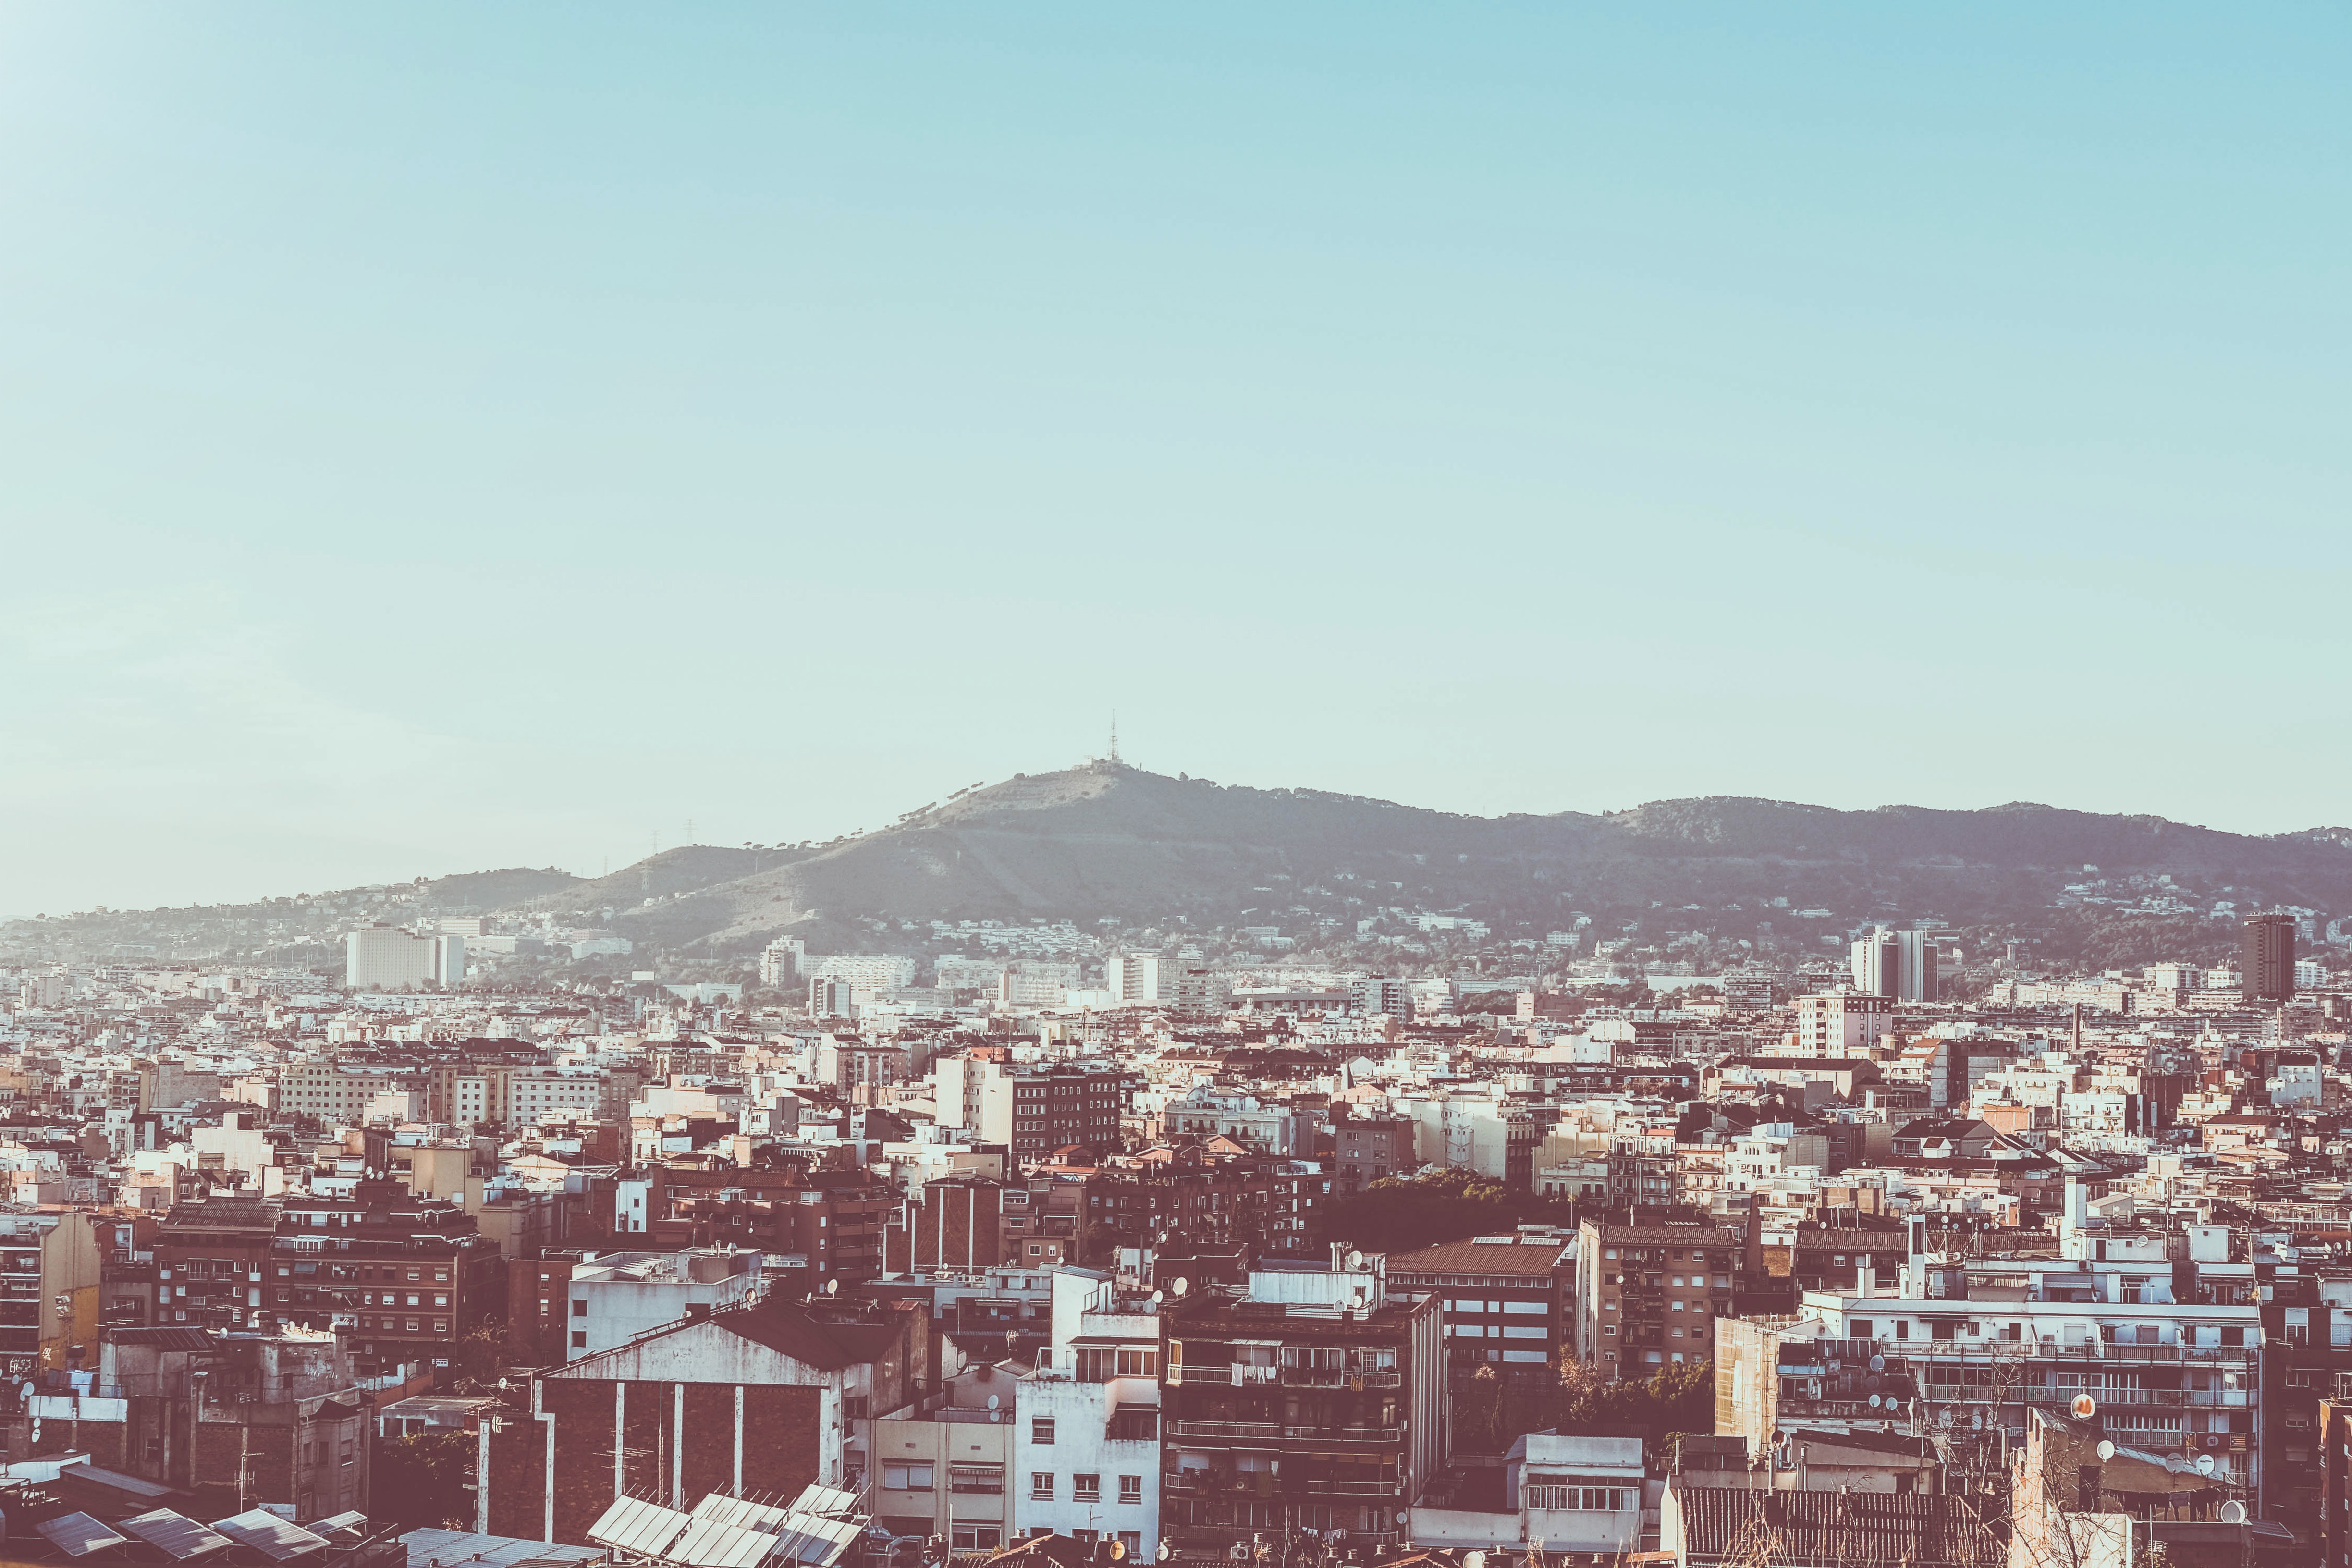
urban area, metropolitan area, sky, city, cityscape, metropolis, daytime, human settlement, horizon, suburb, residential area, town, skyline, hill, atmosphere, cloud, photography, tree, landscape, neighbourhood, downtown, architecture, building, urban design, panorama, tower block, mountain, roof, bird's eye view, winter, aerial photography, skyscraper, tourism